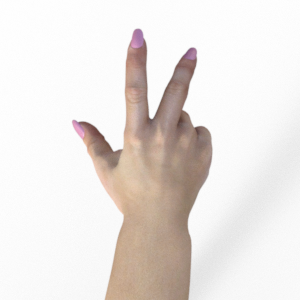
Label: scissors